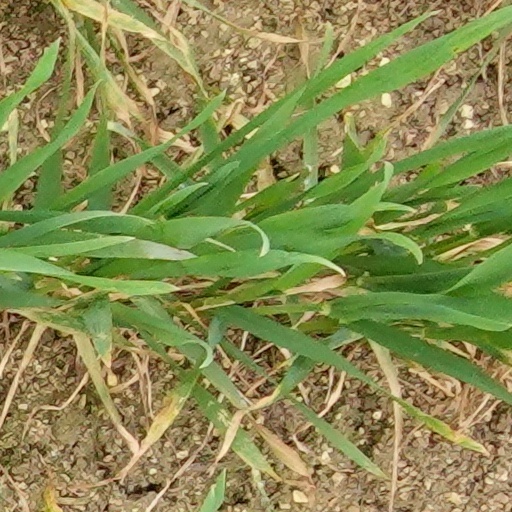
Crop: wheat